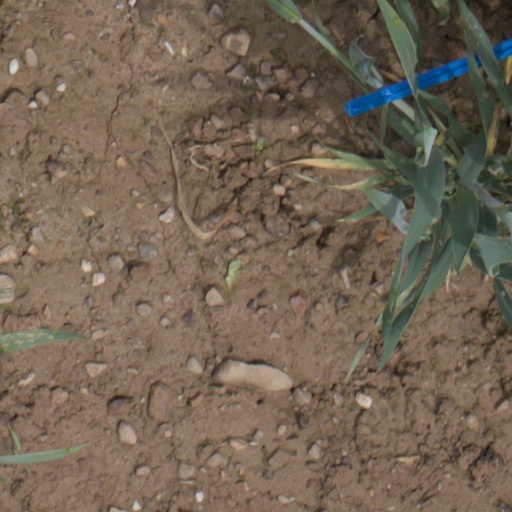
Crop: wheat